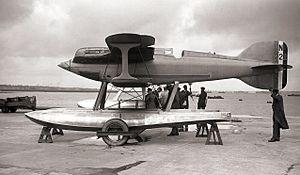
Coupe Schneider
Le Gloster IV est un hydravion de course britannique des années 1920. Cet avion est un biplan monomoteur développé à partir du Gloster III, pour courir lors du Trophée Schneider de 1927. L'un des avions participa à la course mais fut disqualifié. Les trois avions construits continuèrent à être utilisés comme avions d'entrainement par le High Speed Flight durant plusieurs années.
Le RAF High Speed Flight, parfois appelé « The Flight », était durant les années 1920 une petite escadrille de la Royal Air Force formée pour participer à la Coupe Schneider sur des hydravions de compétition.